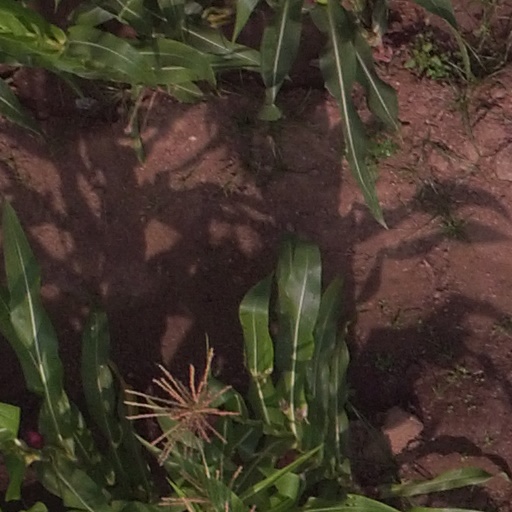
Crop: maize; corn